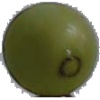
Label: Grape White 4